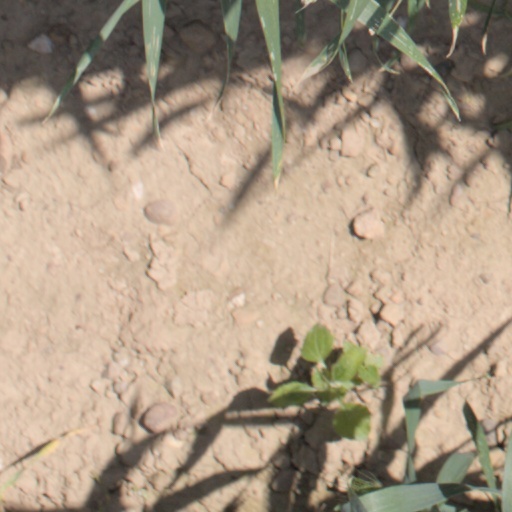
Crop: wheat